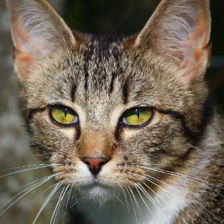
Label: animals